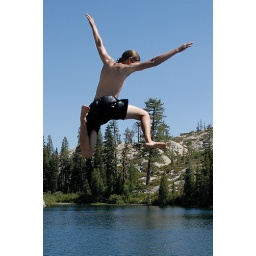
Brett jumping off rock into Long Lake near Serene Lakes-07-3 7-29-07